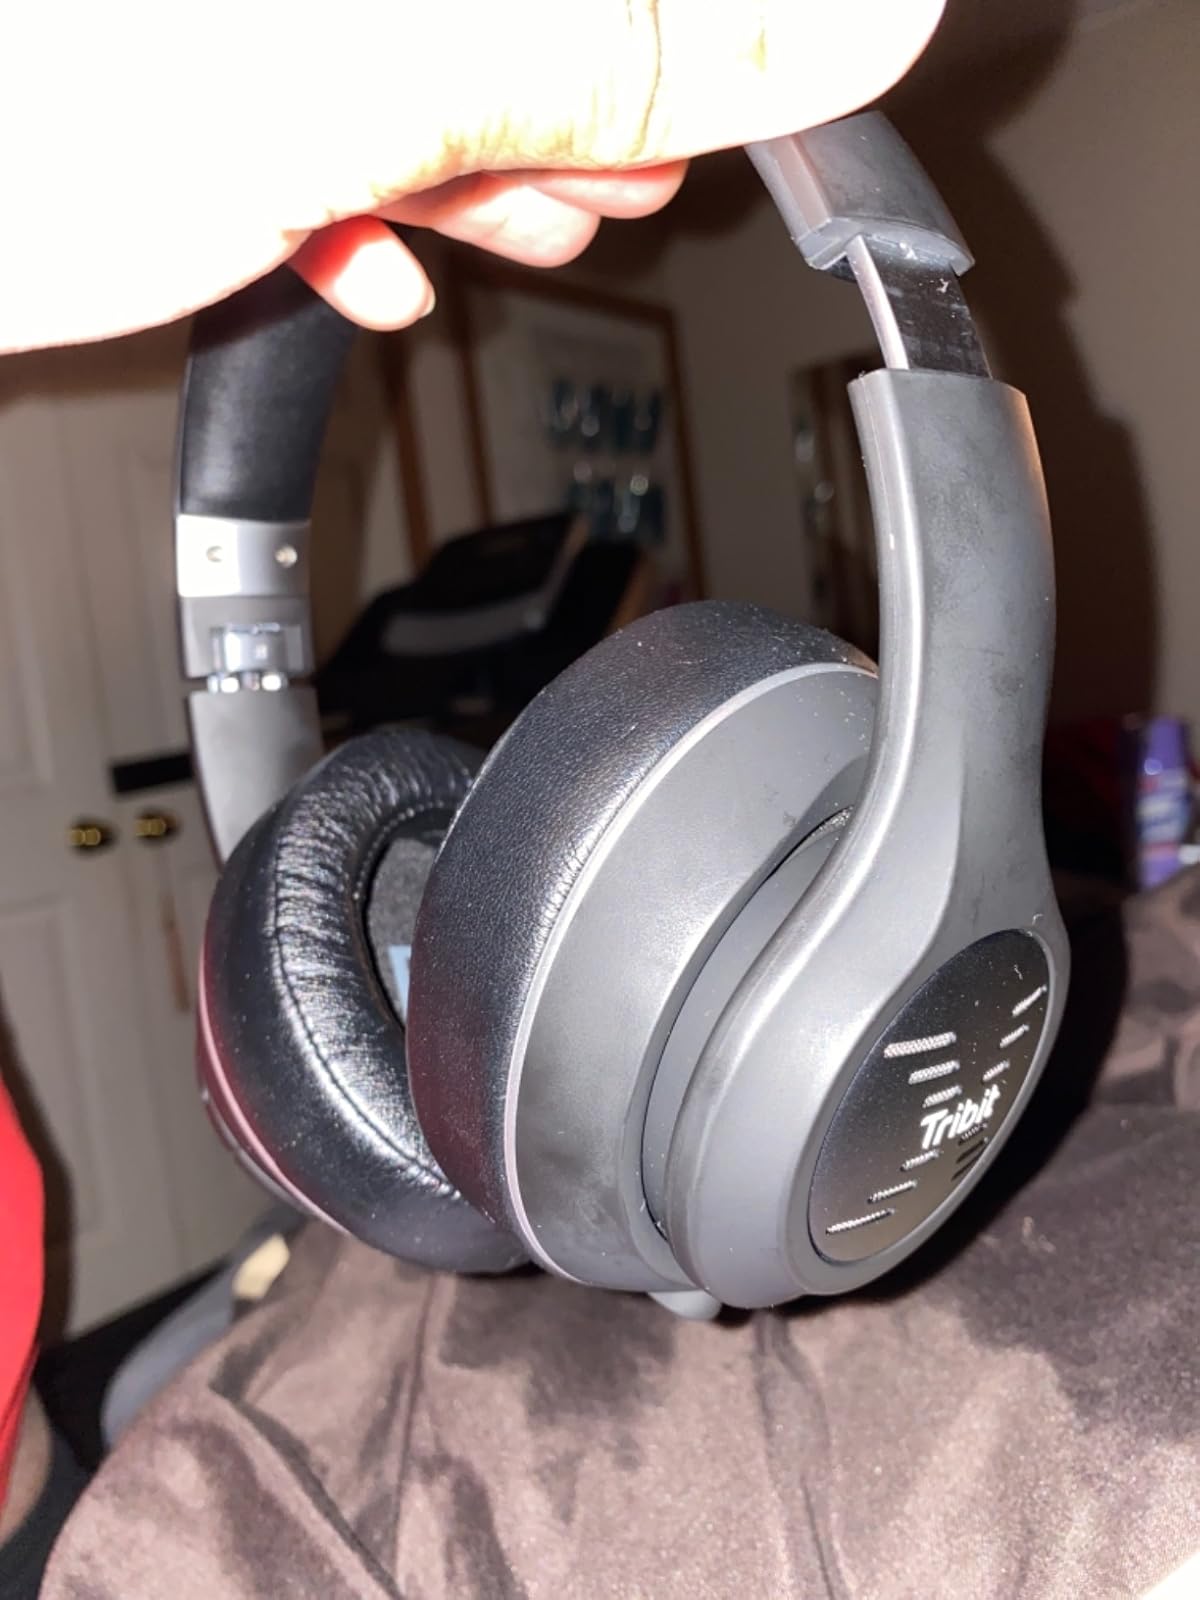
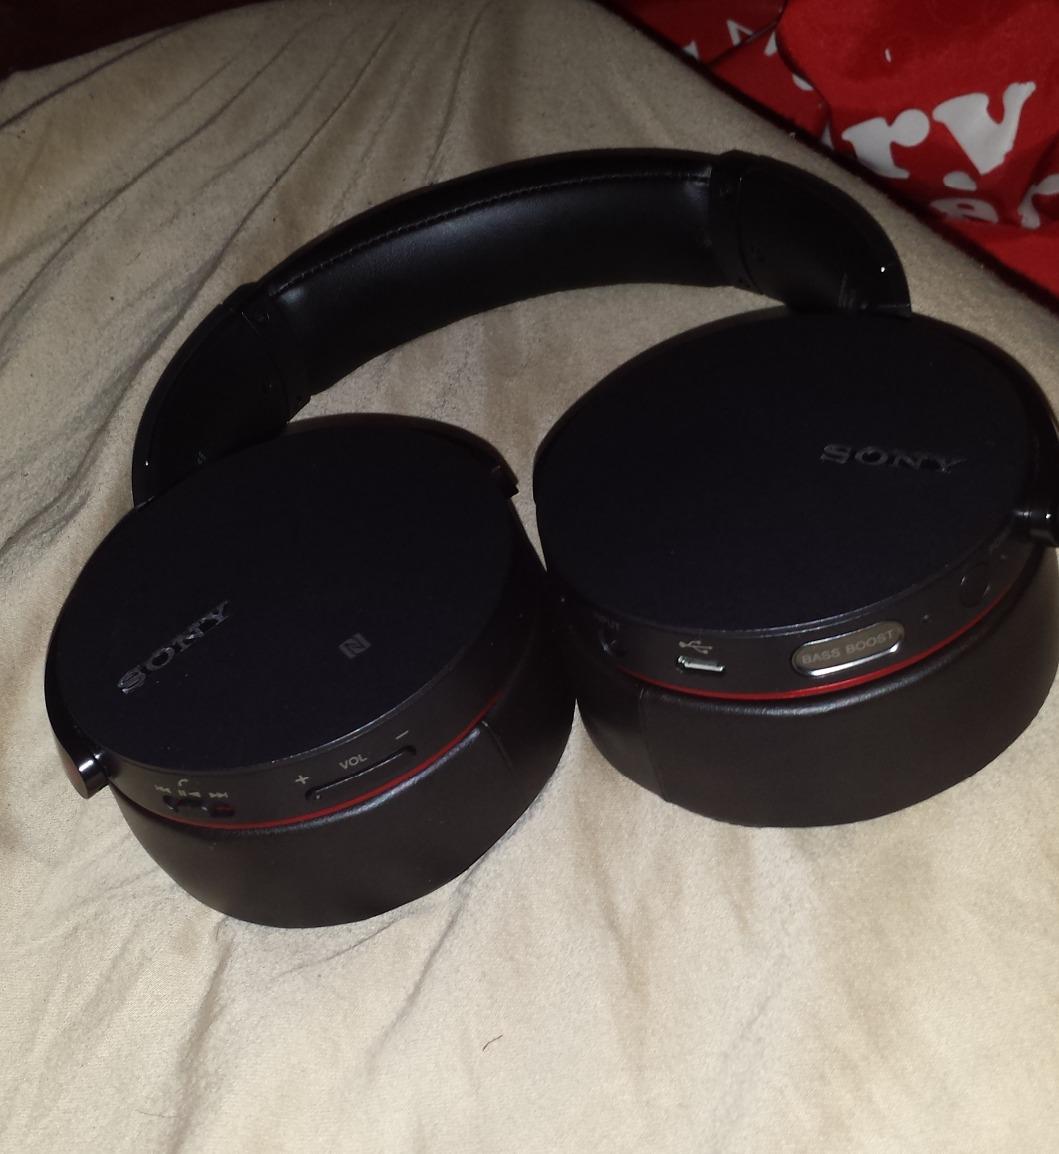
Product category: headphones
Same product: no